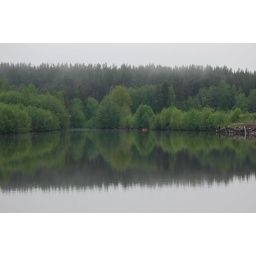
fishermen near the shore of the forest reflected in mirror-like water